Aetna-class ironclad floating battery

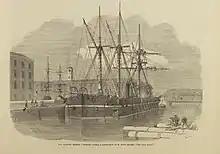
HM Floating Battery "Glatton" in 1855

The "Aetna"-class ironclad floating batteries were built during the Crimean War for the attack of Russian coastal fortifications.